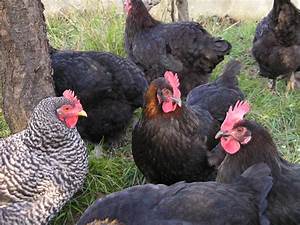
Label: gallina